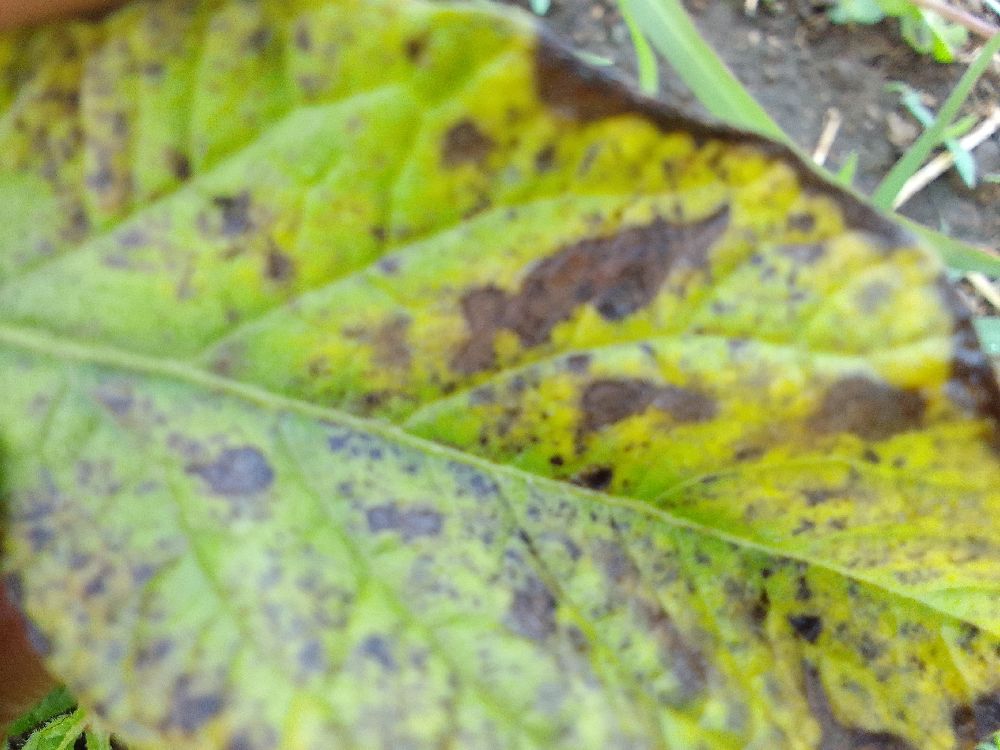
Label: Early blight